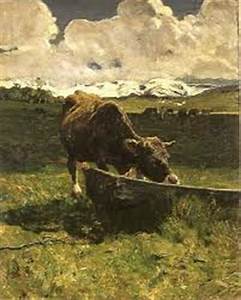
Label: cow